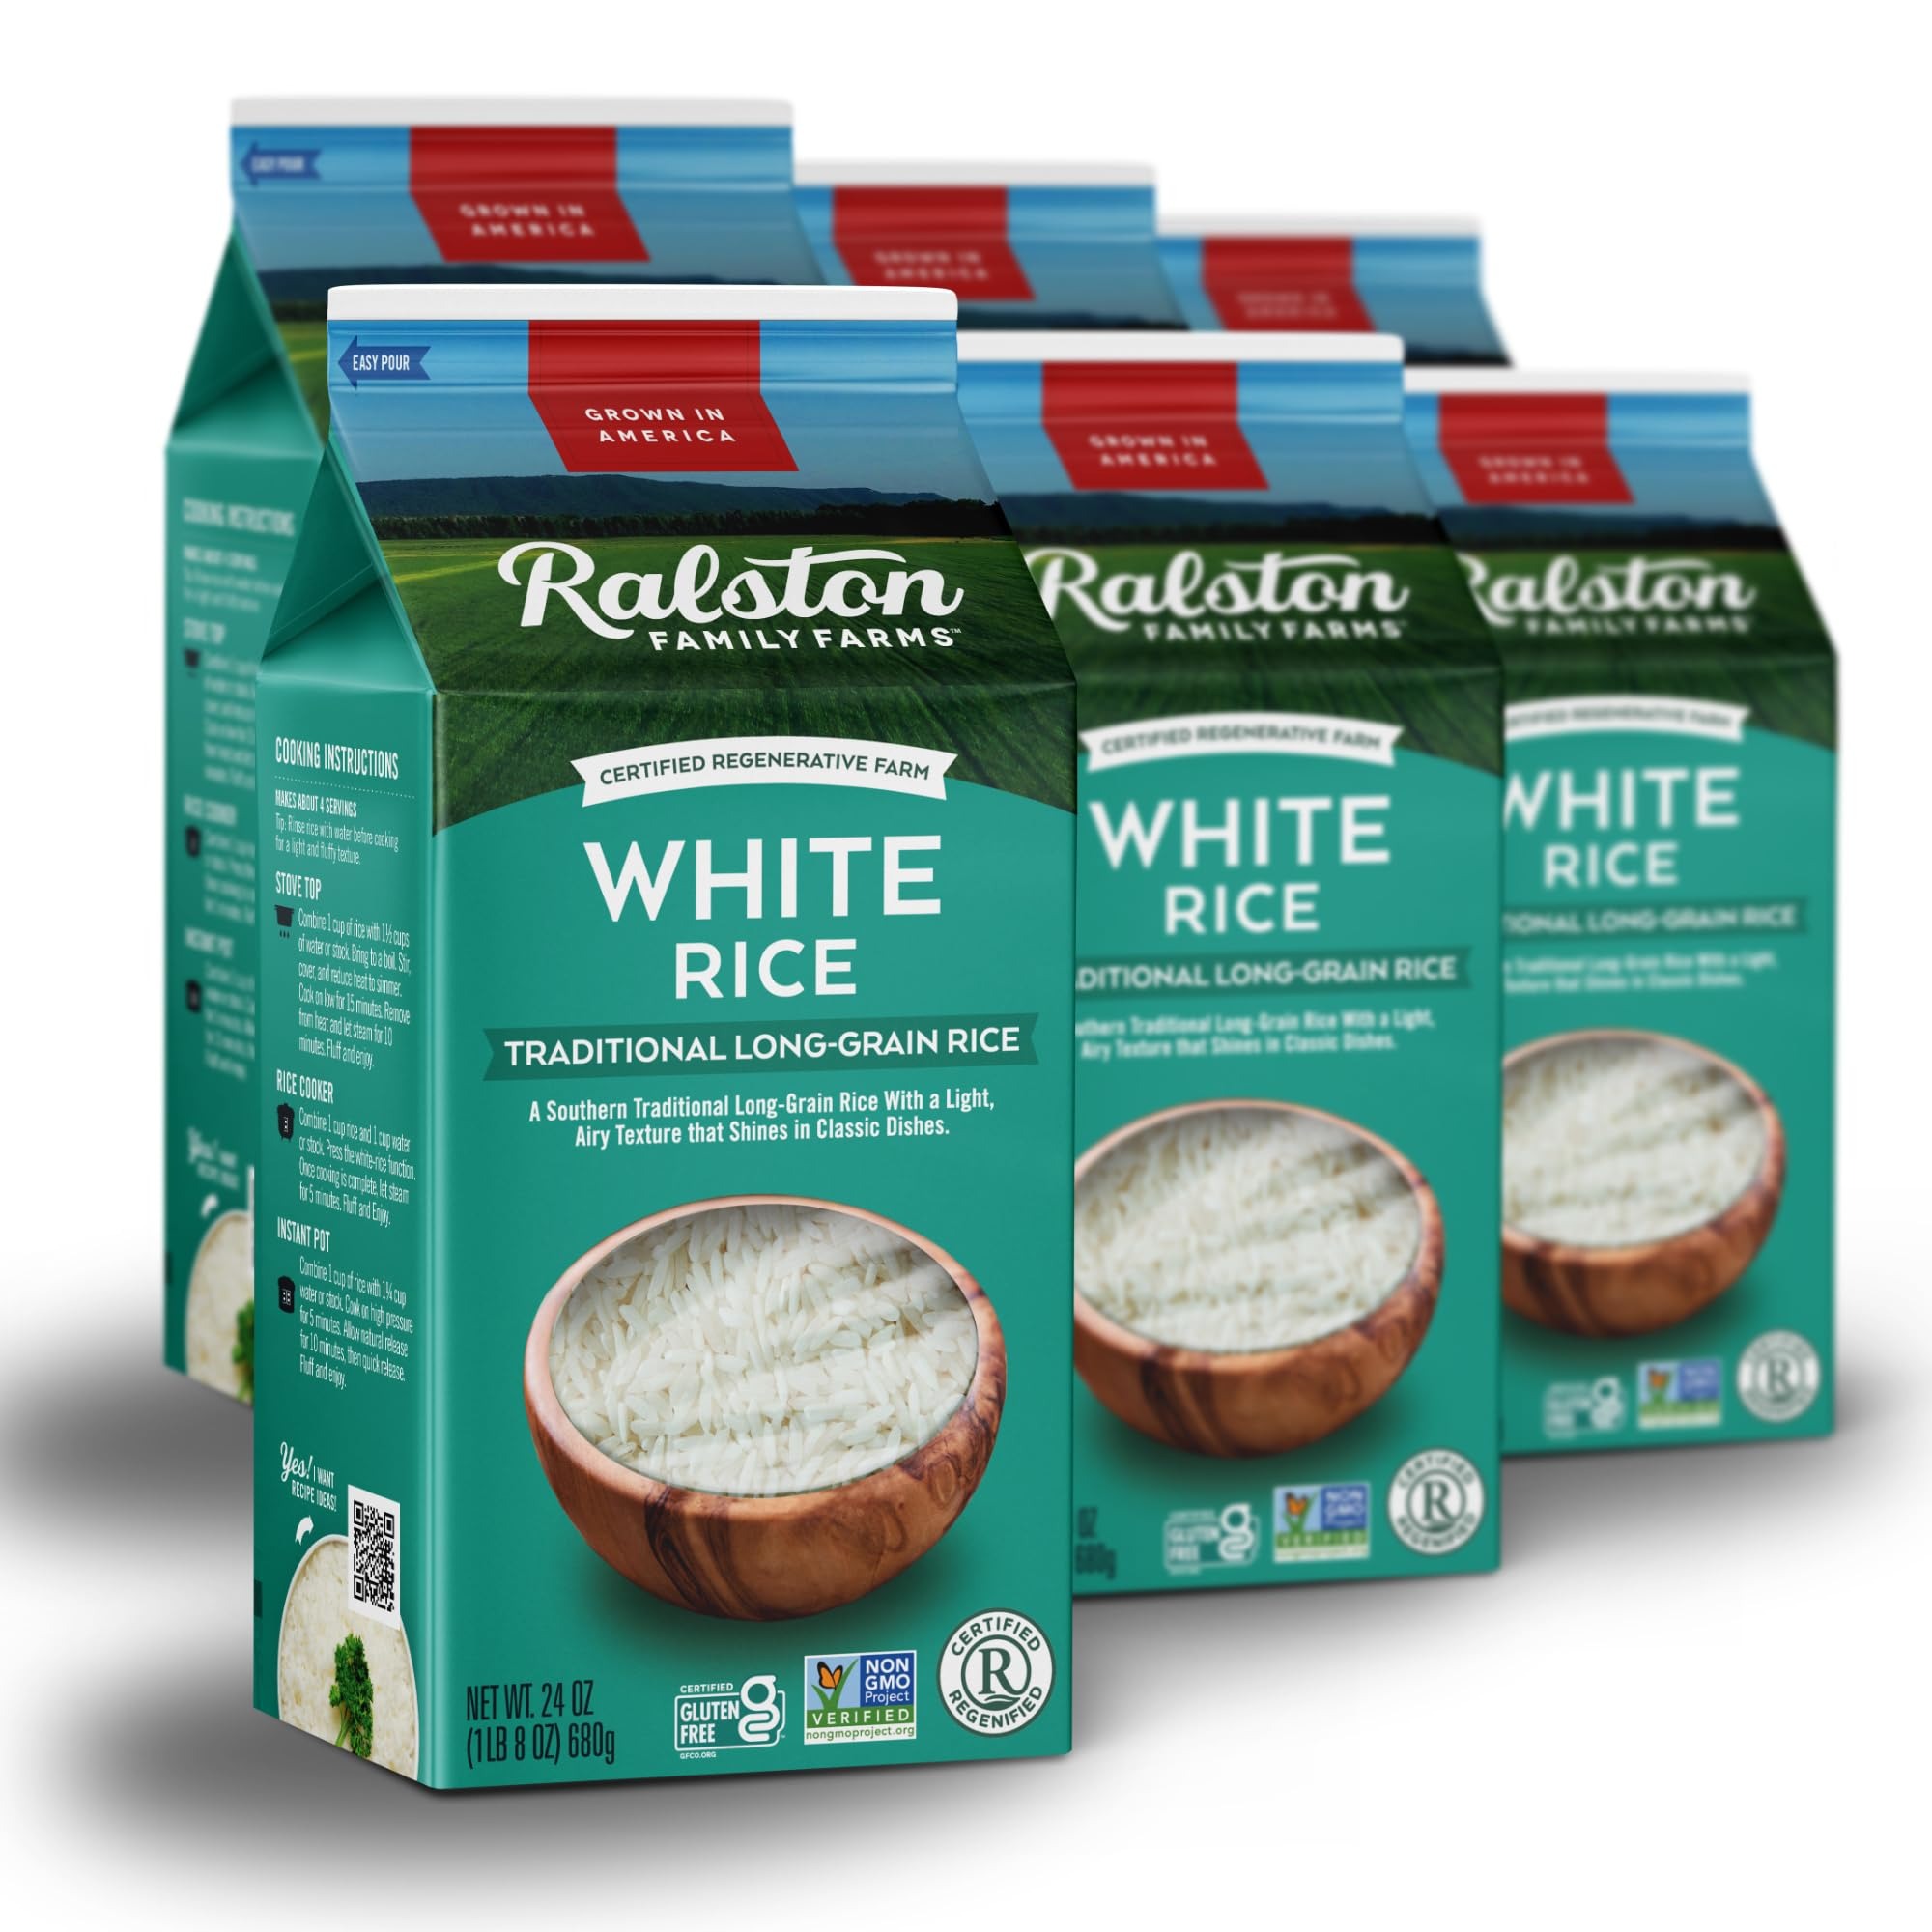
Item Name: Ralston Family Farms Traditional White Rice, 24 oz Carton: 6 Pack, American Grown, Non-GMO, Naturally Gluten Free
Bullet Point: A Southern Traditional Long-Grain Rice with a Light, Airy Texture that Shines in Classic Dishes!
Product Description: 24 OZ Traditional White Rice Our Focus is to provide the best tasting, highest-quality rice available using sustainable, regenerative farming pratices. Our work gives back - to the land, to future generations, and to our communities, helping to end food insecurity across the United States.
Value: 144.0
Unit: Ounce

Price: 5.31